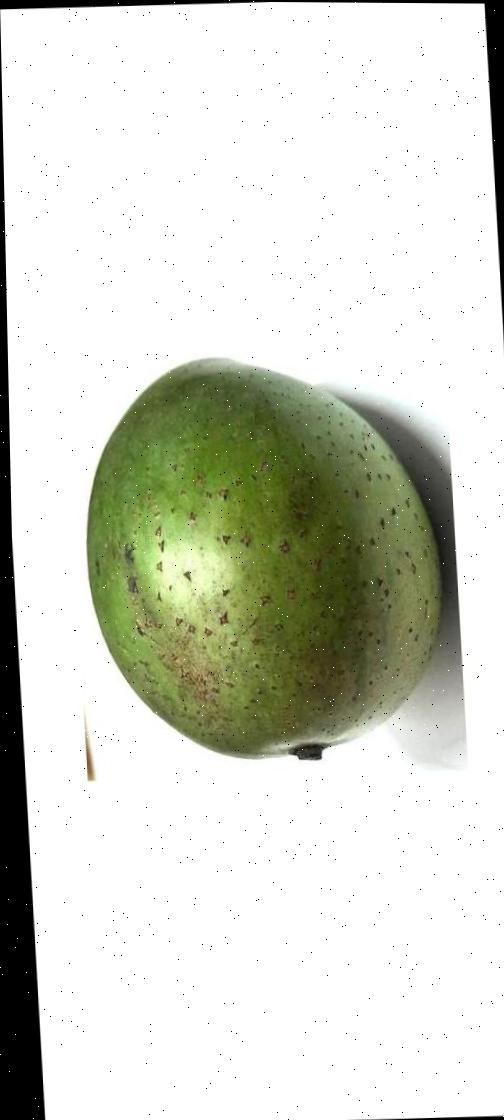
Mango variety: Ashshina Zhinuk